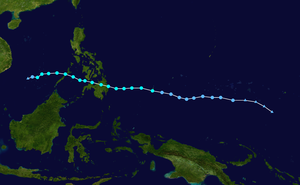
La saison cyclonique 2011 n'a pas de date spécifique de début ou de fin selon la définition de l'Organisation météorologique mondiale. Cependant, les cyclones dans ce bassin montrent un double pic d'activité en mai et en novembre.
La tempête tropicale Washi est un cyclone tropical d'arrière saison qui a causé des dégâts considérables aux Philippines en 2011. Washi, qui signifie la constellation de l'aigle en japonais, a d'abord touché Mindanao, une des plus grandes îles des Philippines, le 16 décembre et Palawan le 17. Son diamètre est d'environ 400 km, il se déplace à 65 km/h.